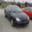
Label: automobile